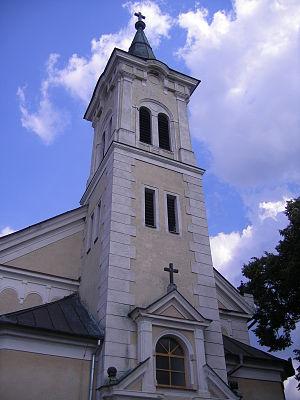
Ipeľské Predmostie est un village de Slovaquie situé dans la région de Banská Bystrica.